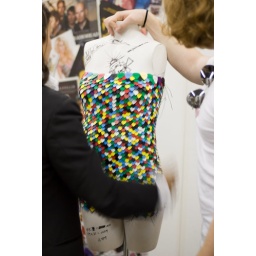
This is a dress designed by artist Elijah Echeveste. Look carefully. This dress was made entirely of guitar picks.